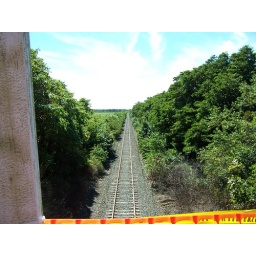
Looking west from the wooden bridge on Bridge Road near Cutchogue.